Ruby Blue (album)

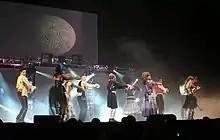
Dancers from "So You Think You Can Dance" performing the zombie dance

A third of the album's songs were used in the second season of the medical drama television series "Grey's Anatomy" in 2005. "Ruby Blue", "Ramalama (Bang Bang)", "Love in the Making" and "Night of the Dancing Flame" were used for "Make Me Lose Control", "Deny, Deny, Deny", "Bring the Pain" and "Much Too Much", respectively. The show's music supervisor, Alexandra Patsavas, stated that she had been a fan of Moloko and gave "Ruby Blue" a positive review. "Ruby Blue" is included on the first volume of the show's soundtrack, released on 27 September 2005.